Objective: Atlanta

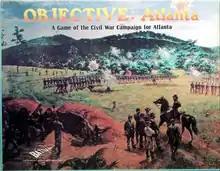

Objective: Atlanta, subtitled "A Game of the Civil War Campaign for Atlanta", is a board wargame published by Battleline Publications in 1977 that simulates the Atlanta campaign during the American Civil War.